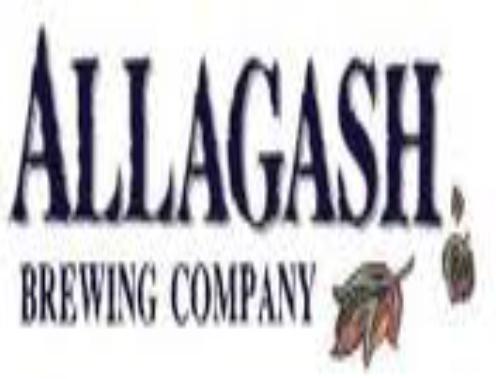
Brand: Allagash
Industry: Food